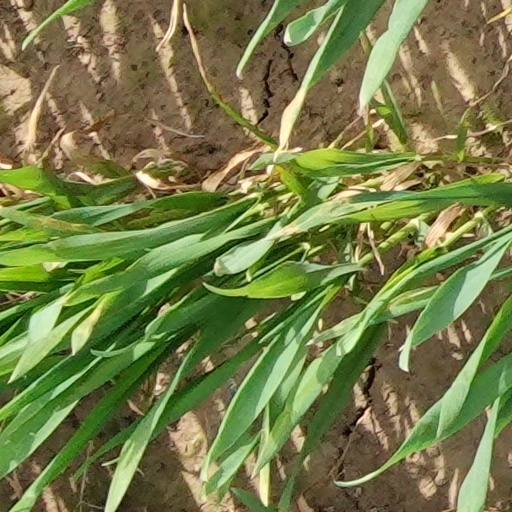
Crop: wheat